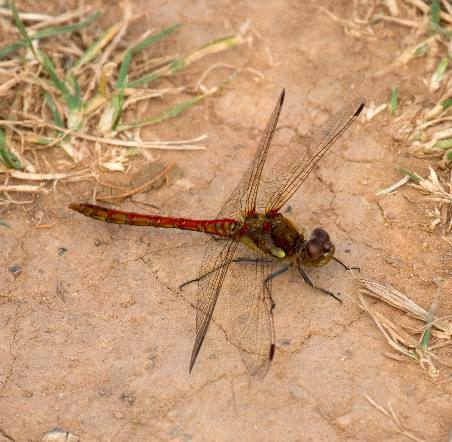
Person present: No